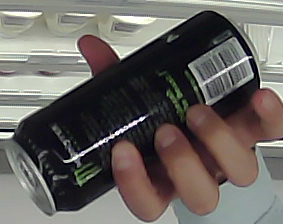
Product: monster_energydrink